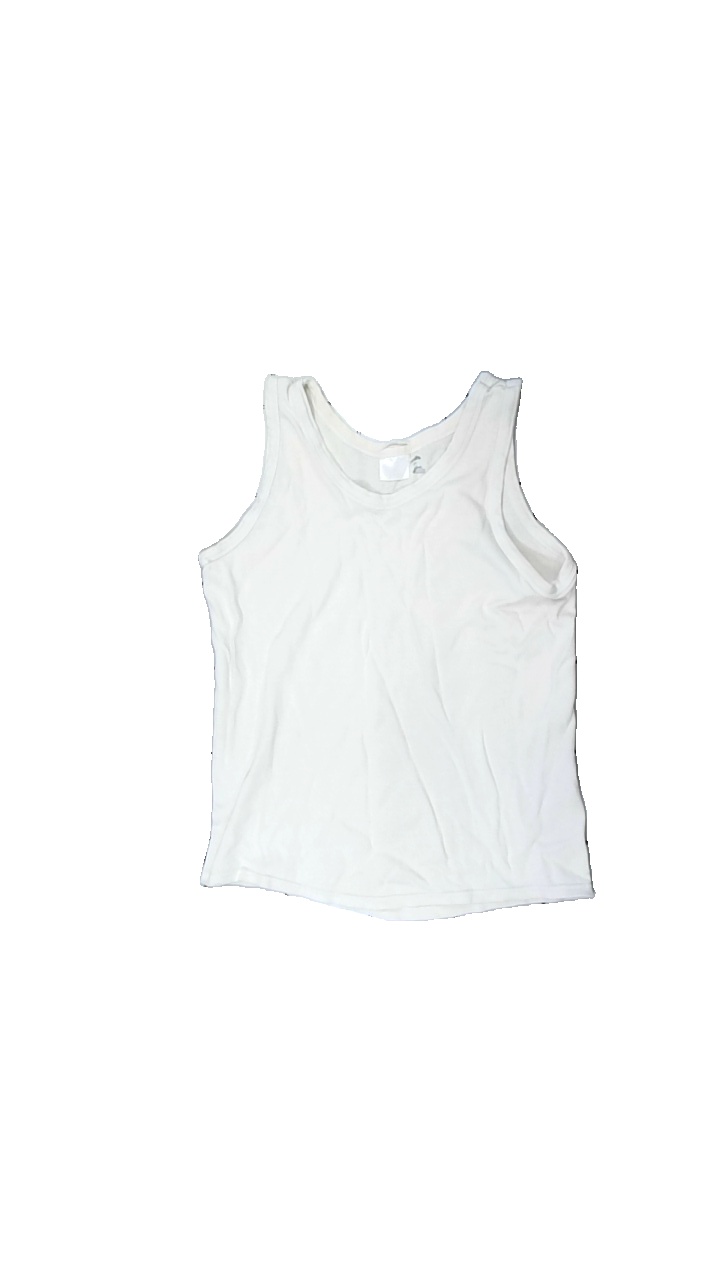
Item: Tank Top (Unisex)
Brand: Missing
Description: yellow wash
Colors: White
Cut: Regular, C-collar
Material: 100% cotton
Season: All
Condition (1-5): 2
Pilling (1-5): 3
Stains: Minor
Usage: Recycle
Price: <50